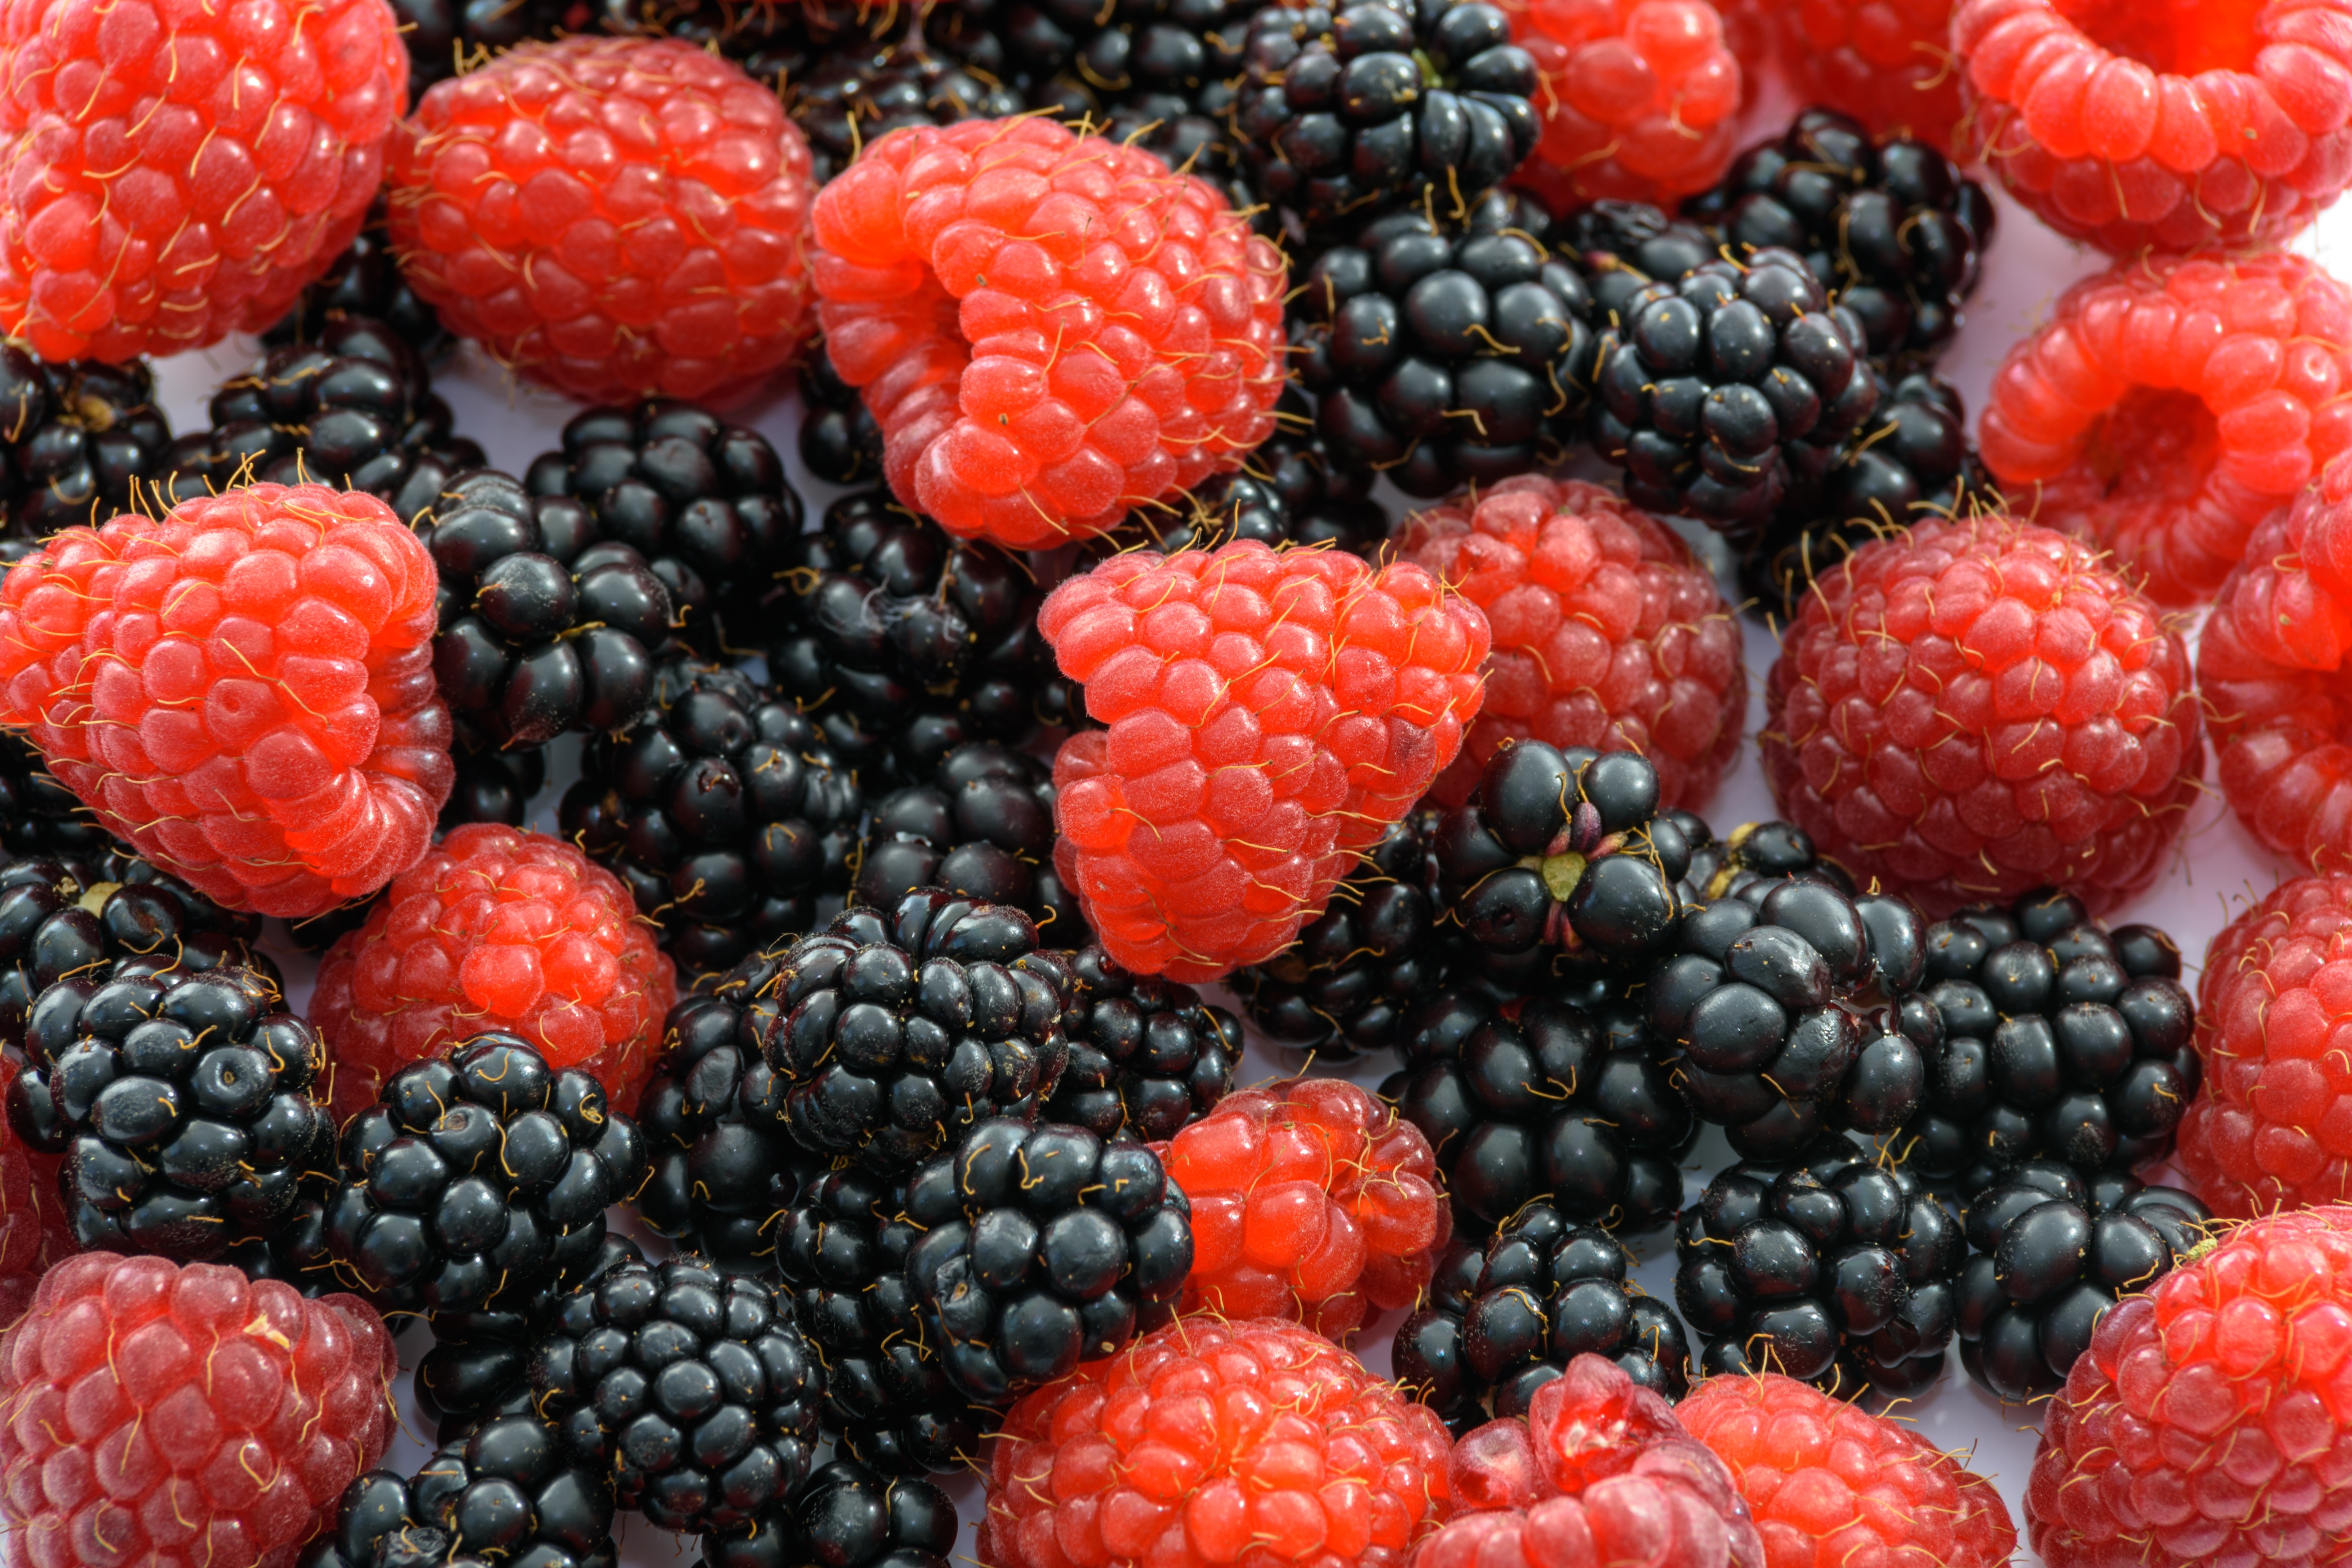
plant, raspberry, fruit, berry, sweet, food, red, produce, natural, closeup, blackberry, jam, vitamin, eating, raspberries, healthy food, vitamins, blackberries, preparations, ripe raspberries, ripe fruit, fruits of the forest, black raspberry, forest fruits, compote, delicious recipes, frutti di bosco, zante currant, boysenberry, loganberry